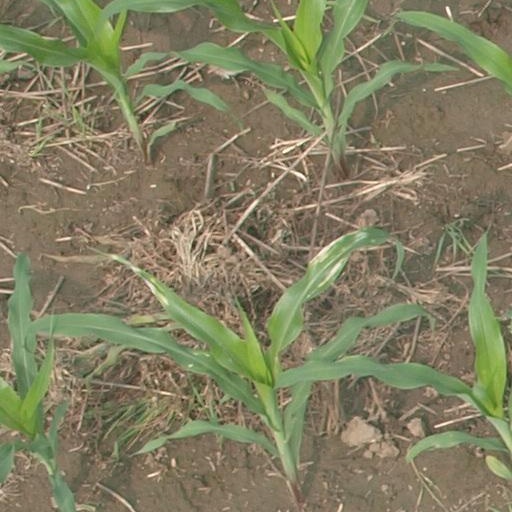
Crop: maize; corn